Alexander I of Russia

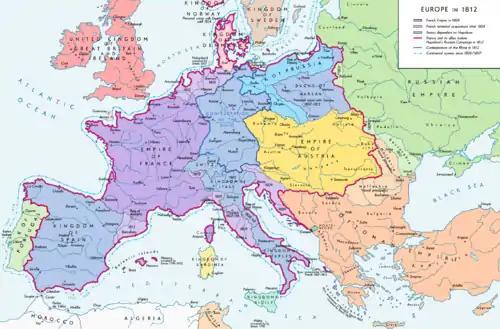
The French Empire in 1812 at its greatest extent

The Orthodox Church initially exercised little influence on Alexander's life. The young emperor was determined to reform the inefficient, highly centralised systems of government that Russia relied upon. While retaining for a time the old ministers, one of the first acts of his reign was to appoint the Private Committee, comprising young and enthusiastic friends of his own—Viktor Kochubey, Nikolay Novosiltsev, Pavel Stroganov and Adam Jerzy Czartoryski—to draw up a plan of domestic reform, which was supposed to result in the establishment of a constitutional monarchy in accordance with the teachings of the Age of Enlightenment.